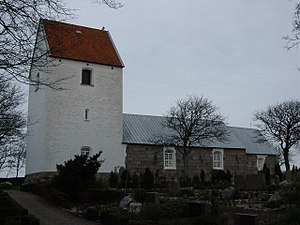
Horne Kirke (Hjørring Kommune)
Horne Kirke
Horne Kirke, Hirtshals, Nordjylland, Danmark
Horne Kirke er en landsbykirke fra 1100-tallet med kor, kirkeskib og tårn. Med sit spartanske interiør virker kirken ren og indbyder til stilhed og bøn. Den ligger i Horne Sogn.